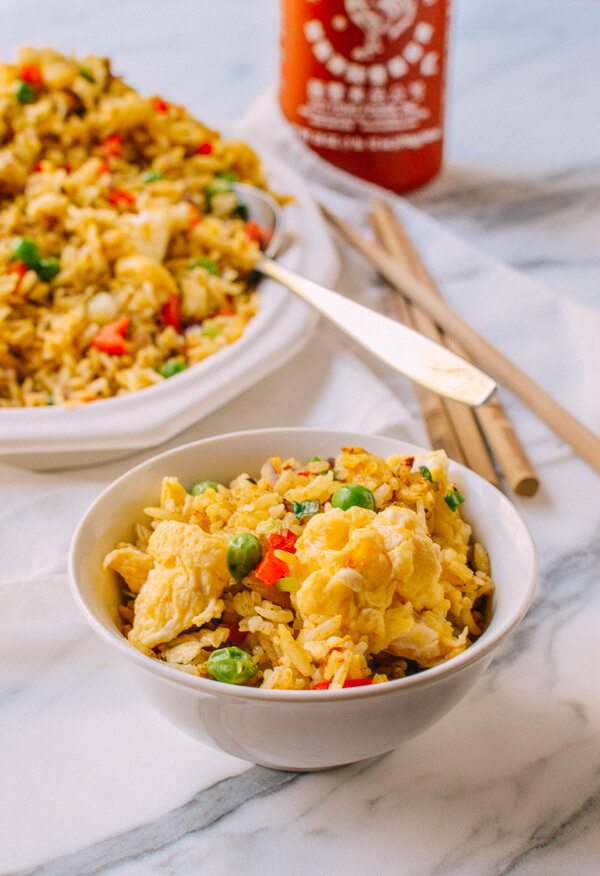
Dish: fried_rice